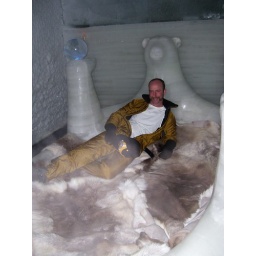
Matt in the polar bear bed